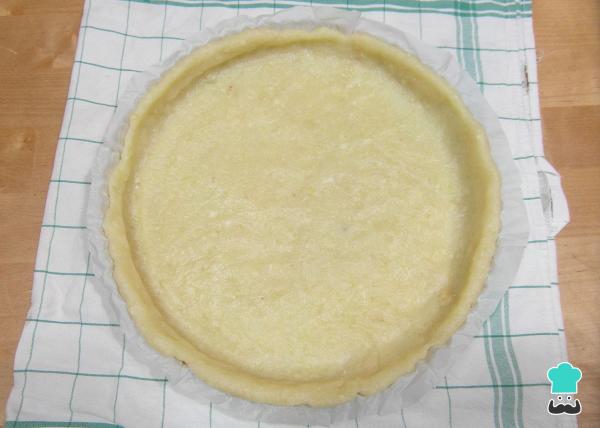
Usando las manos abiertas extiende esta masa de quiche sin gluten encima de un molde forrado con papel vegetal y, con el horno precalentado a 180 °C, hornéala durante 10-15 minutos o hasta que se dore ligeramente.